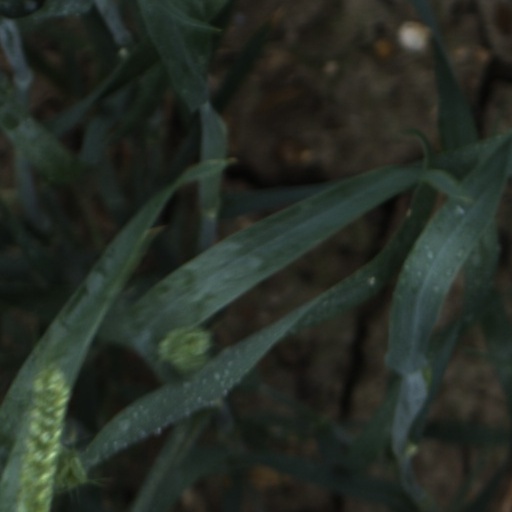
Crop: wheat